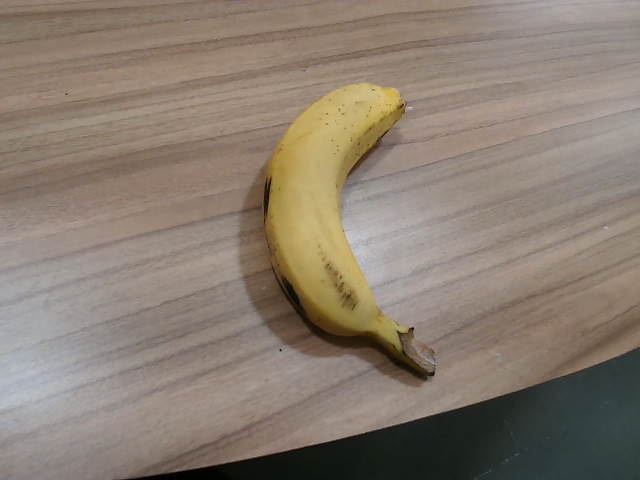
Label: Ripe_Banana